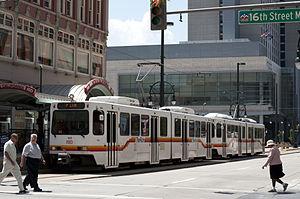
Le Regional Transportation District, communément appelé RTD, est l'autorité régionale d'exploitation des services de transport collectif dans huit des douze départements de la région de Denver dans l'État américain du Colorado. Organisé en 1969, il couvre une zone de 6 100 km² et sert 2,87 millions de personnes. RTD est régi par un Conseil d'Administration de 15 personnes. Les administrateurs sont élus pour un mandat de quatre ans et représentent un quartier d'environ 180 000 personnes.